Organoplatinum chemistry

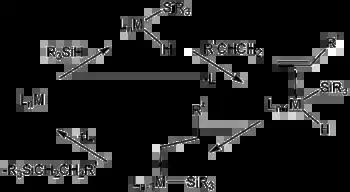
Idealized mechanism for metal-catalysed hydrosilylation of an alkene.

Organoplatinum compounds are implicated in the Shilov system for the conversion of methane into methyl chloride. Strenuous efforts have been made, thus far unsuccessfully, to extend this reactivity to practical methods for functionalizing methane. For example, platinum complexes of bipyrimidine catalyze the conversion of methane, oxygen, and sulfur trioxide into methyl bisulfate.